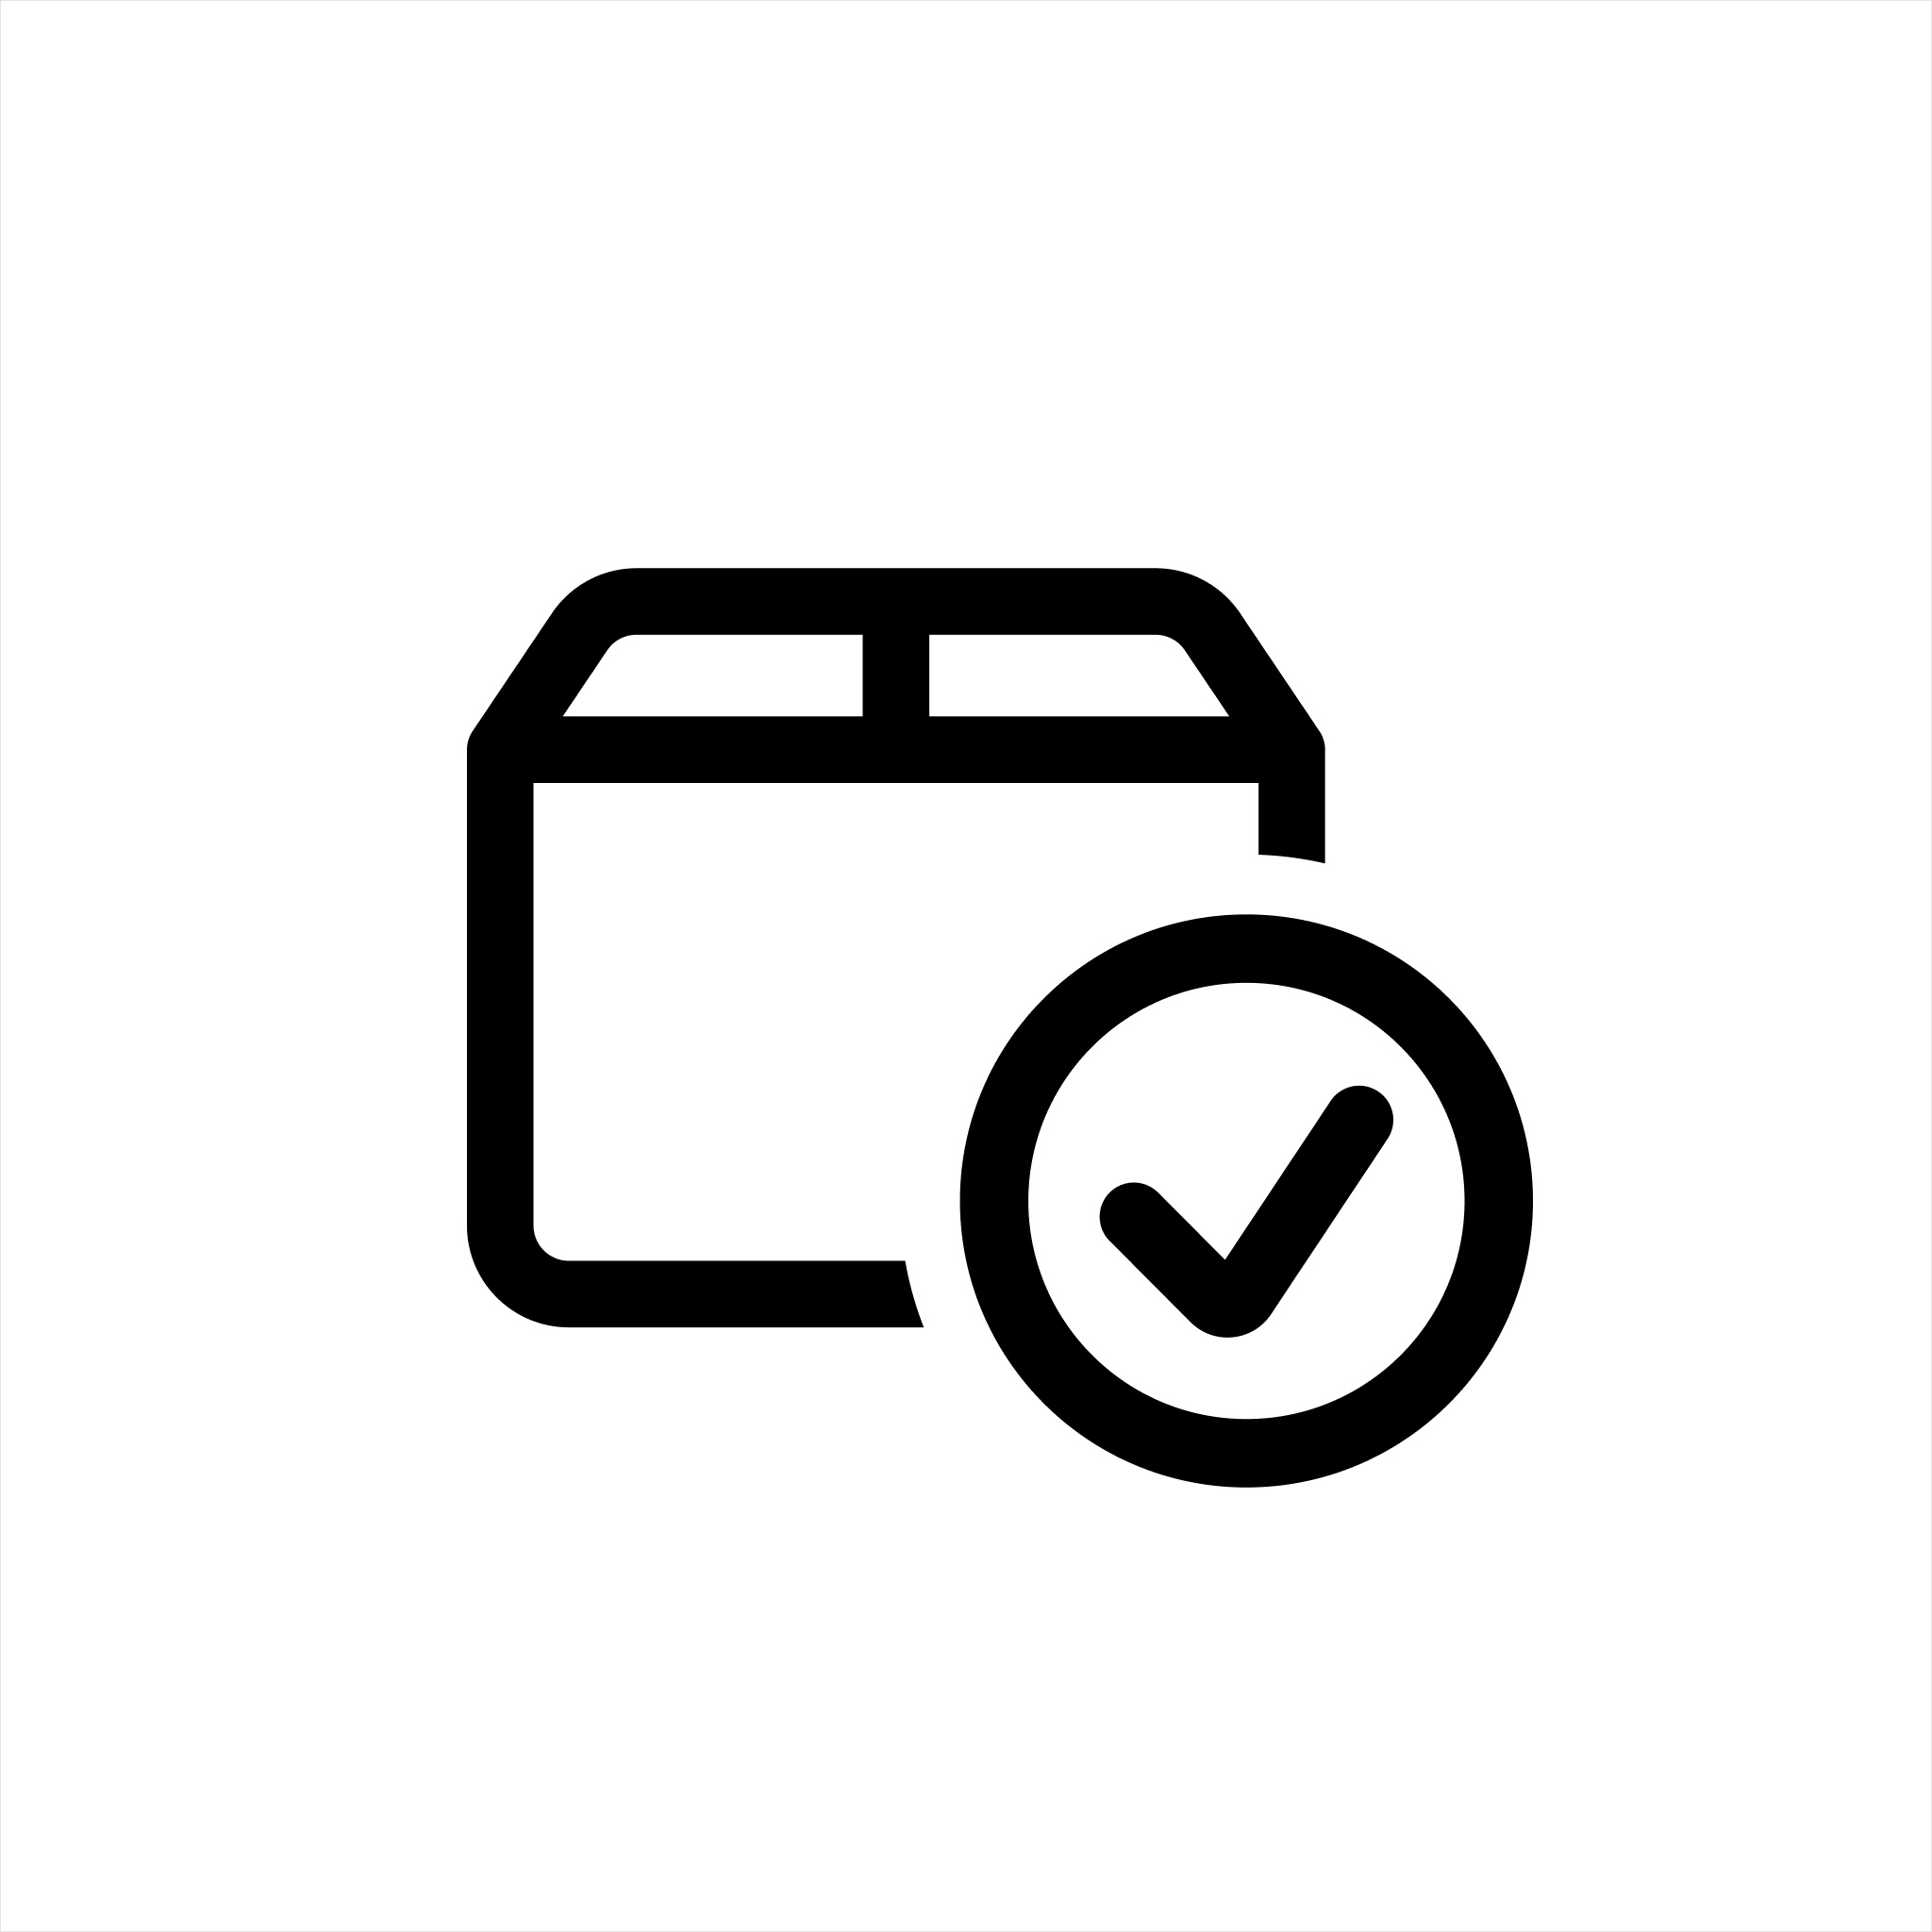
Shipping Protection by Route
Route provides protection for shipments that are lost, broken, or stolen. Add Route to your cart at checkout to enable protection. Visit route.com to learn more.
Brand: Route
Category: Product Add-Ons